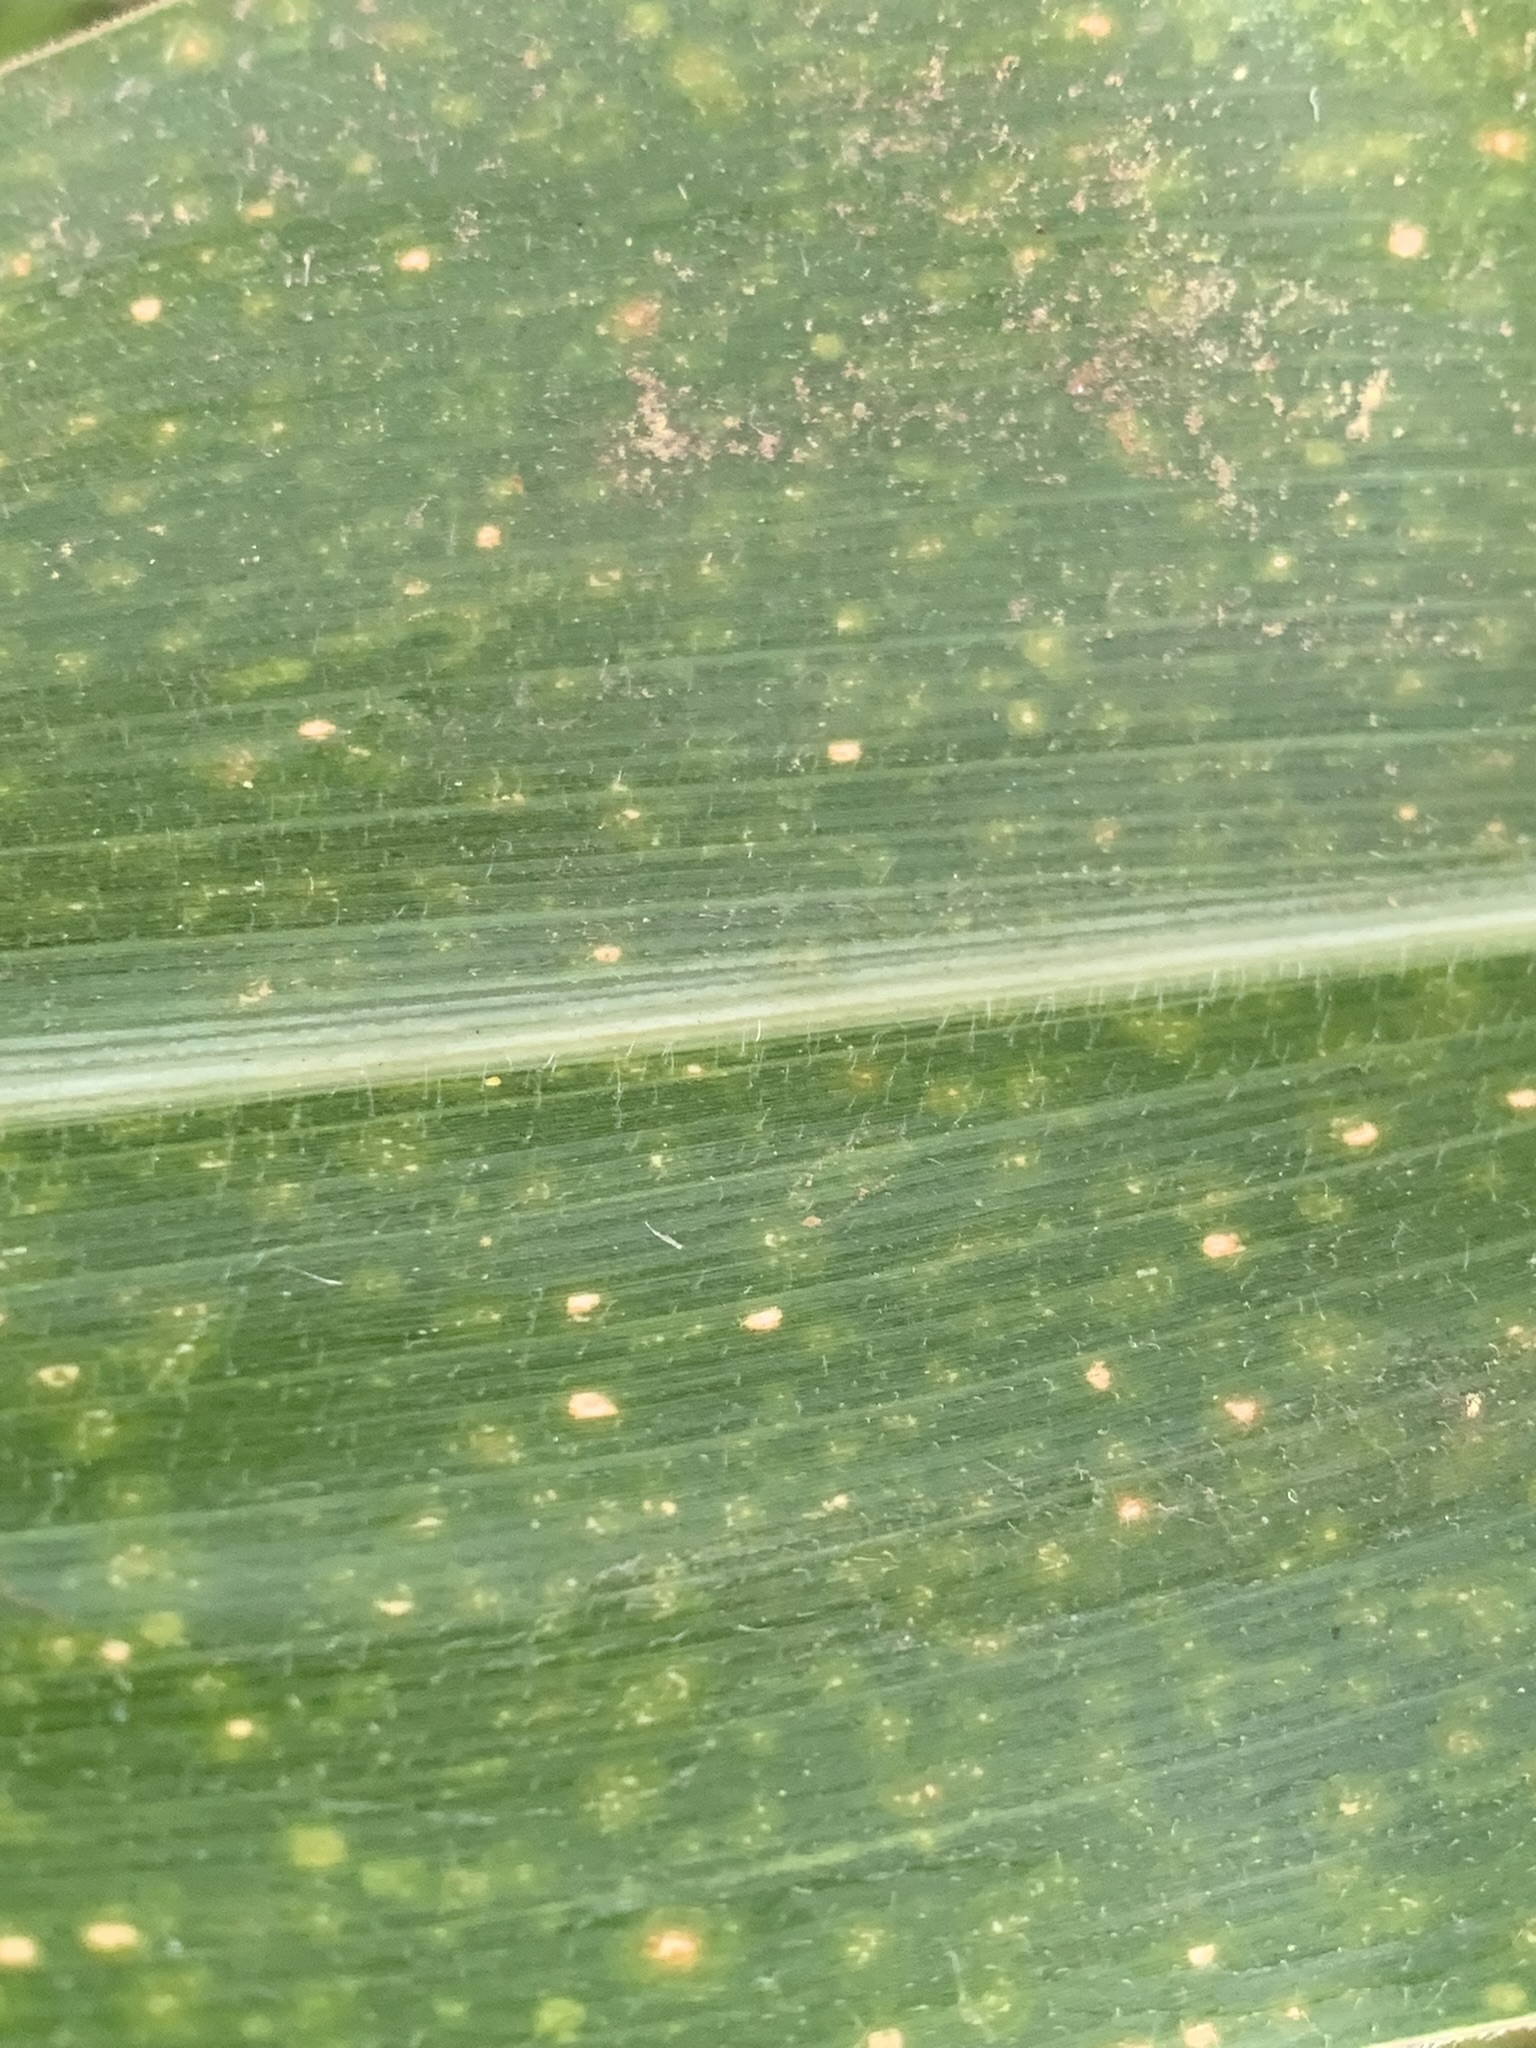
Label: MLN